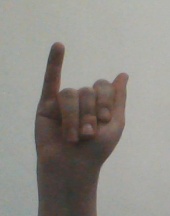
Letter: meem